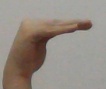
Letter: haa